Jimmy Robertson (snooker player)

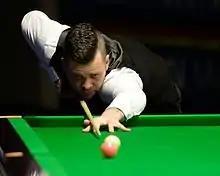
Jimmy Robertson at the 2015 German Masters

Robertson played at the venue stage of eight ranking tournaments this year, the most he has reached in any one season. However, he was unable to win past the last 32 in any of them. He had another good season in the minor-ranking Players Tour Championship events, losing in the semi-finals of the Asian Tour's Haining City Open 4–3 to Oliver Lines which saw him finish eighth on the Order of Merit.